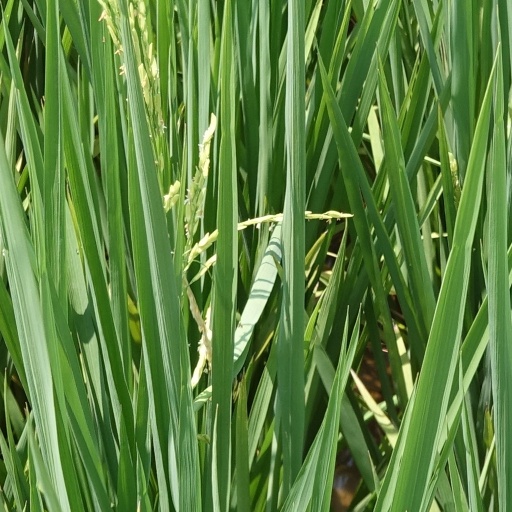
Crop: rice